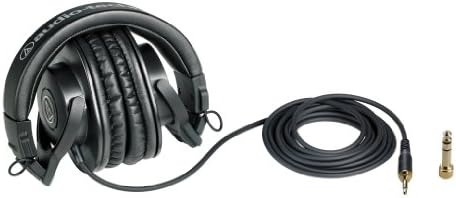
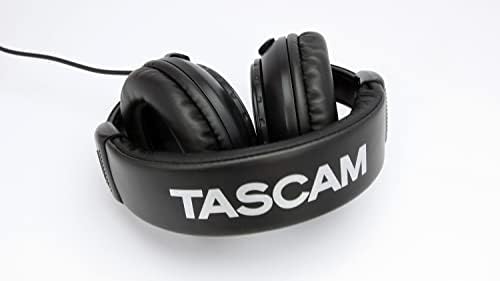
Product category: headphones
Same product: no